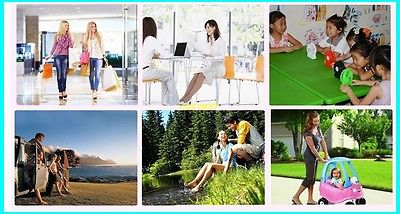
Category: fan